TMNT Shellraiser

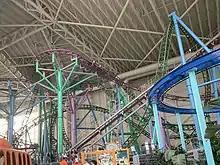
TMNT Shellraiser (green track) with other coasters, including The Shredder (purple track)

TMNT Shellraiser has green track with purple and light-blue supports, and has a total of seven inversions. It ties with Medusa at Six Flags Great Adventure for having the highest number of inversions on any New Jersey roller coaster. At the top of the lift hill, the train is held by the brake for 14 seconds before being released into the drop. Riders are positioned so that they have a view of the New York City skyline in the distance. A section of the building's ceiling is raised slightly to accommodate the lift hill, as well as the windows facing New York City. The drop, at an angle of 121.5 degrees, is the steepest in the world, beating the previous record-holder Takabisha by half a degree. The ride also features the same layout as Takabisha, save for having a steeper drop.